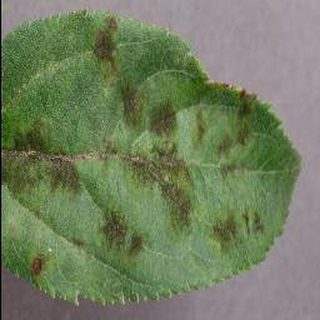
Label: apple_apple_scab